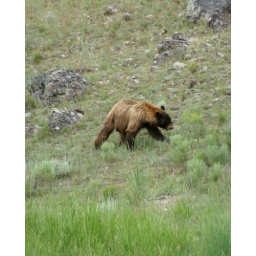
black bear in Yellowstone